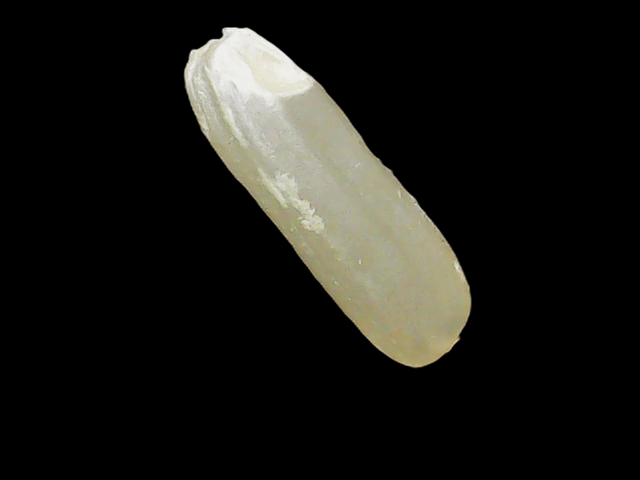
Rice variety: Binadhan14